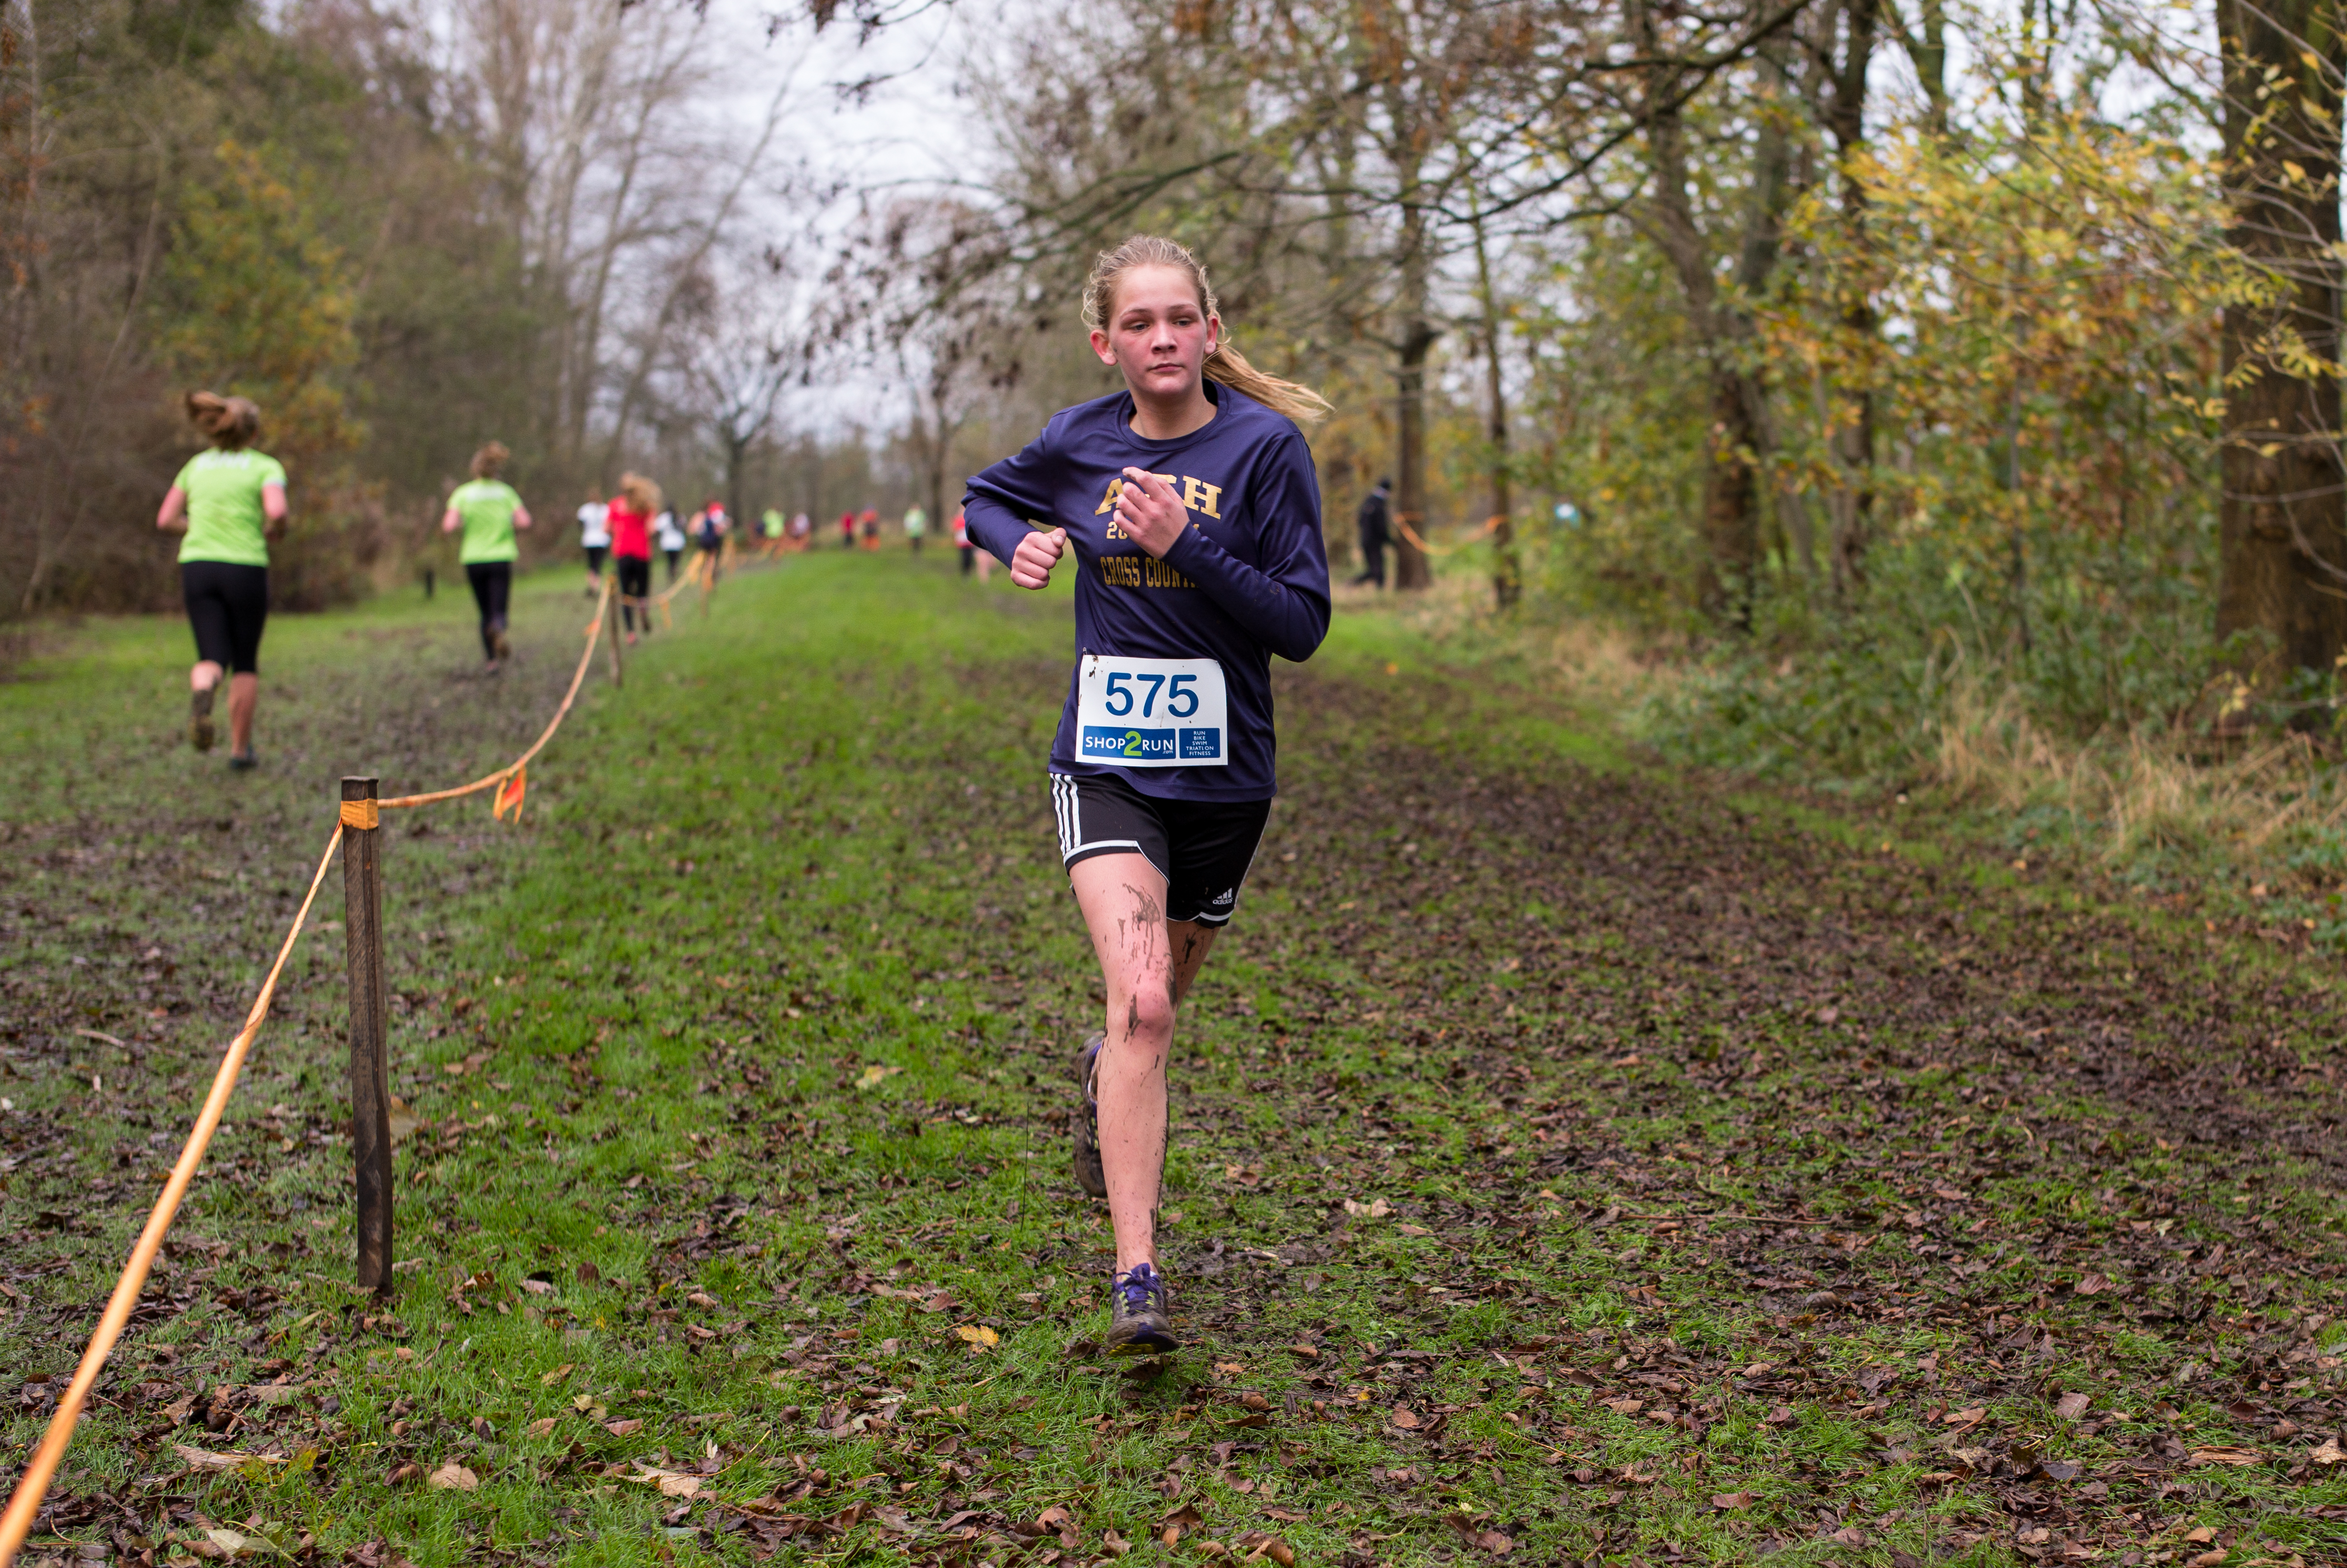
person, trail, running, recreation, jogging, race, sports, endurance, athletics, physical exercise, outdoor recreation, human action, ultramarathon, duathlon, cross country running, cross country cycling